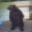
Label: bear